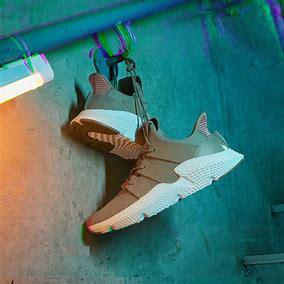
Brand: adidas
Model: originals Adidas Originals Prophere